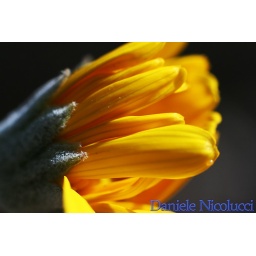
A yellow daisy in bloom.